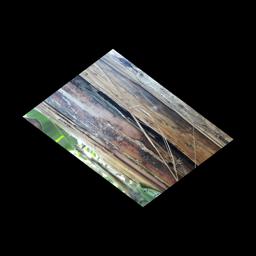
Label: PSEUDOSTEM WEEVIL